Left Right and Centre

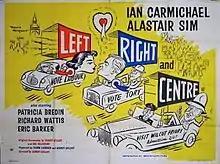

Left Right and Centre is a 1959 British satirical comedy film directed by Sidney Gilliat and starring Ian Carmichael, Patricia Bredin, Richard Wattis, Eric Barker and Alastair Sim. It was produced by Frank Launder. A political comedy, it follows the events of a by-election in a small English town.